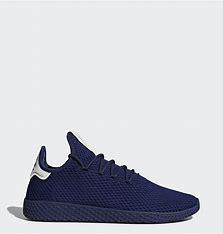
Brand: Adidas
Model: Pharrell Williams Tennis HU